Fesenkov (lunar crater)

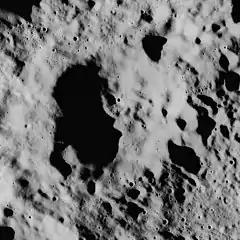
Apollo 15 mapping camera image

Fesenkov is a lunar impact crater on the far side of the Moon. It is located to the east-southeast of the prominent crater Tsiolkovskiy, and less than a crater diameter to the north of Stark.